Sabbath in seventh-day churches

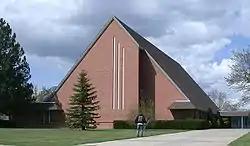
A Seventh-day Adventist church in Campion, Colorado

The seventh-day Sabbath, observed from Friday evening to Saturday evening, is an important part of the beliefs and practices of seventh-day churches. These churches emphasize biblical references such as the ancient Hebrew practice of beginning a day at sundown, and the Genesis creation narrative wherein an "evening and morning" established a day, predating the giving of the Ten Commandments (thus the command to "remember" the sabbath). They hold that the Old and New Testament show no variation in the doctrine of the Sabbath on the seventh day. Saturday, or the seventh day in the weekly cycle, is the only day in all of scripture designated using the term Sabbath. The seventh day of the week is recognized as Sabbath in many languages, calendars, and doctrines, including those of Catholic, Lutheran, and Orthodox churches.